Skull Fist

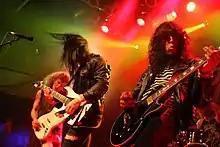
Skull Fist in 2014

The band's second LP titled "Chasing the Dream" was released in January 2014. In a 2013 interview front man Jackie Slaughter explained the three-year gap between the debut and its follow up: